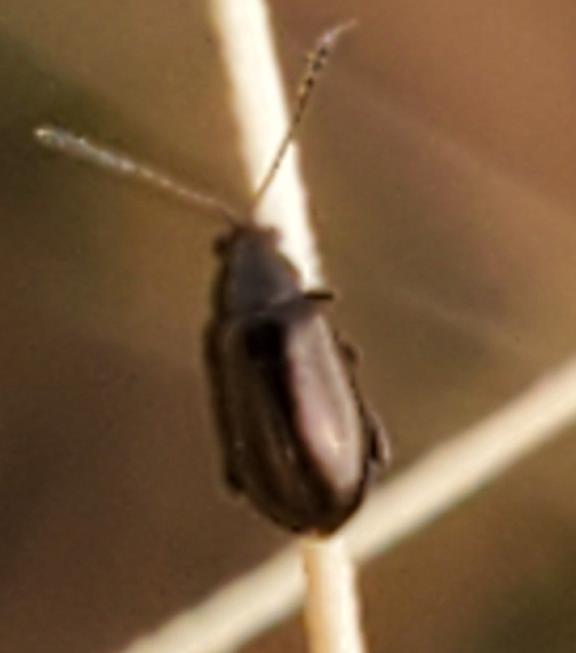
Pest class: crucifer_flea_beetle